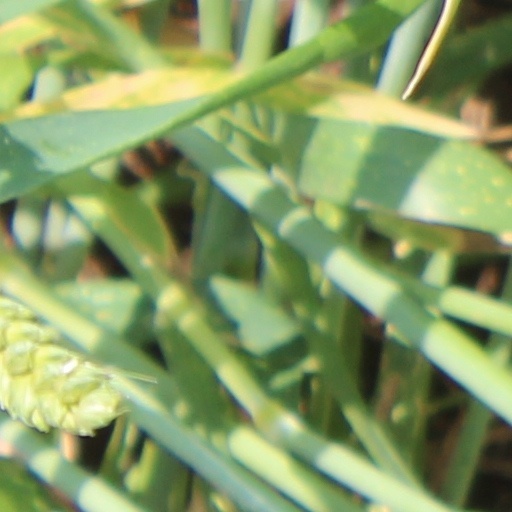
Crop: wheat